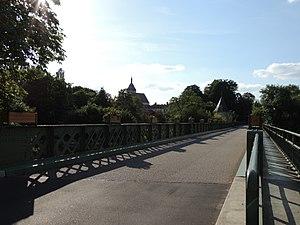
Pont sur le Loir à Luché-Pringé
Luché-Pringé est une commune française, située dans le département de la Sarthe en région Pays de la Loire, peuplée de 1 562 habitants.